The Truth About Alex

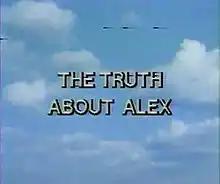

The Truth About Alex is a 1986 Canadian-American made-for-television drama film directed by Paul Shapiro. The movies stars Scott Baio as Brad and Peter Spence as Alex. It is based on the book "Counterplay" by Ann Snyder and Louis Pelletier. The film aired on Global TV in Canada in 1986 and in the United States on HBO in 1987. The movie received a 1987 Gemini Award for Best Short Drama and one for Best Photography in a Dramatic Program or Series and was nominated for two additional awards. The film also received a CINE Golden Eagle Award and a CableACE Award.